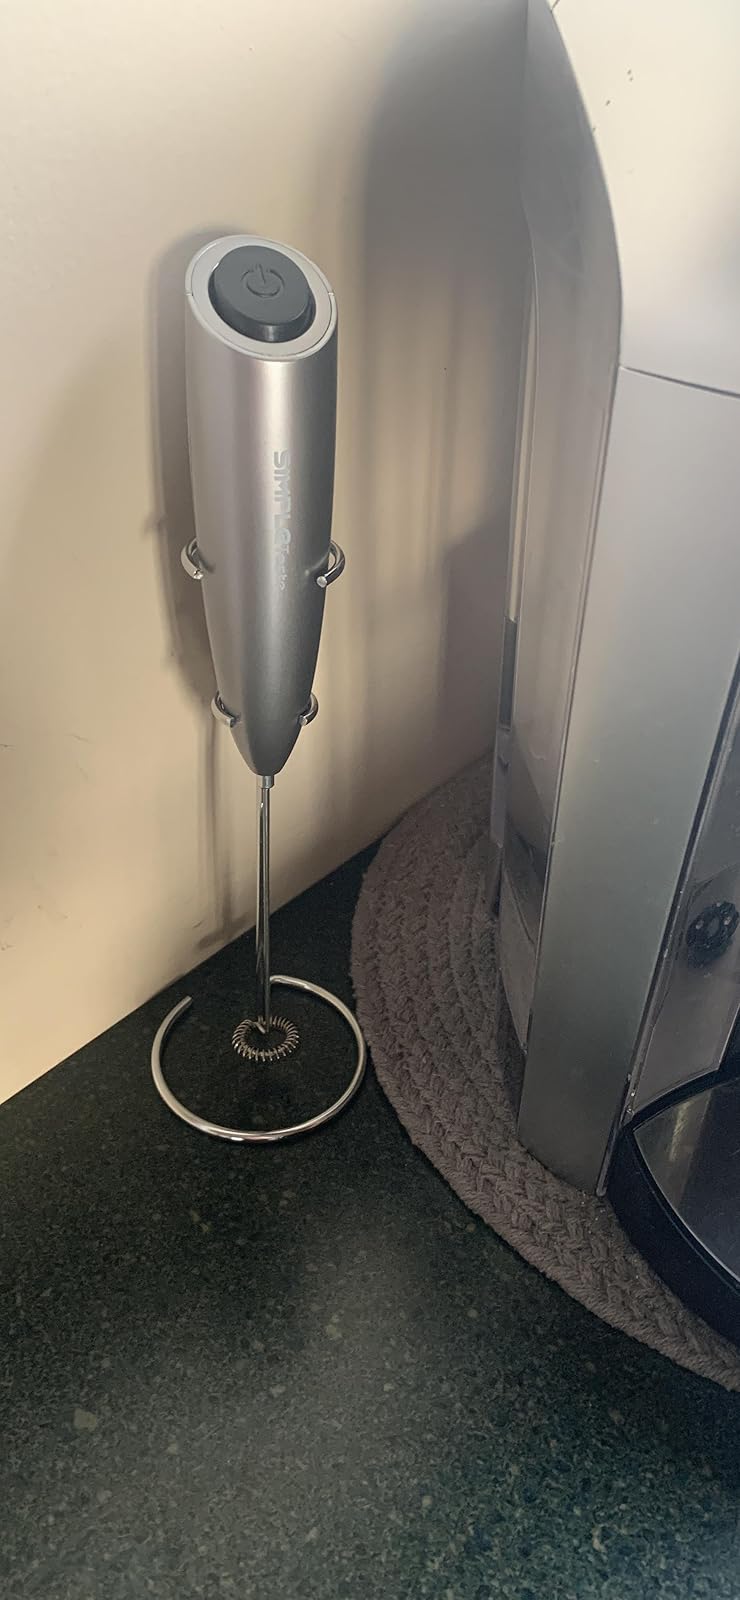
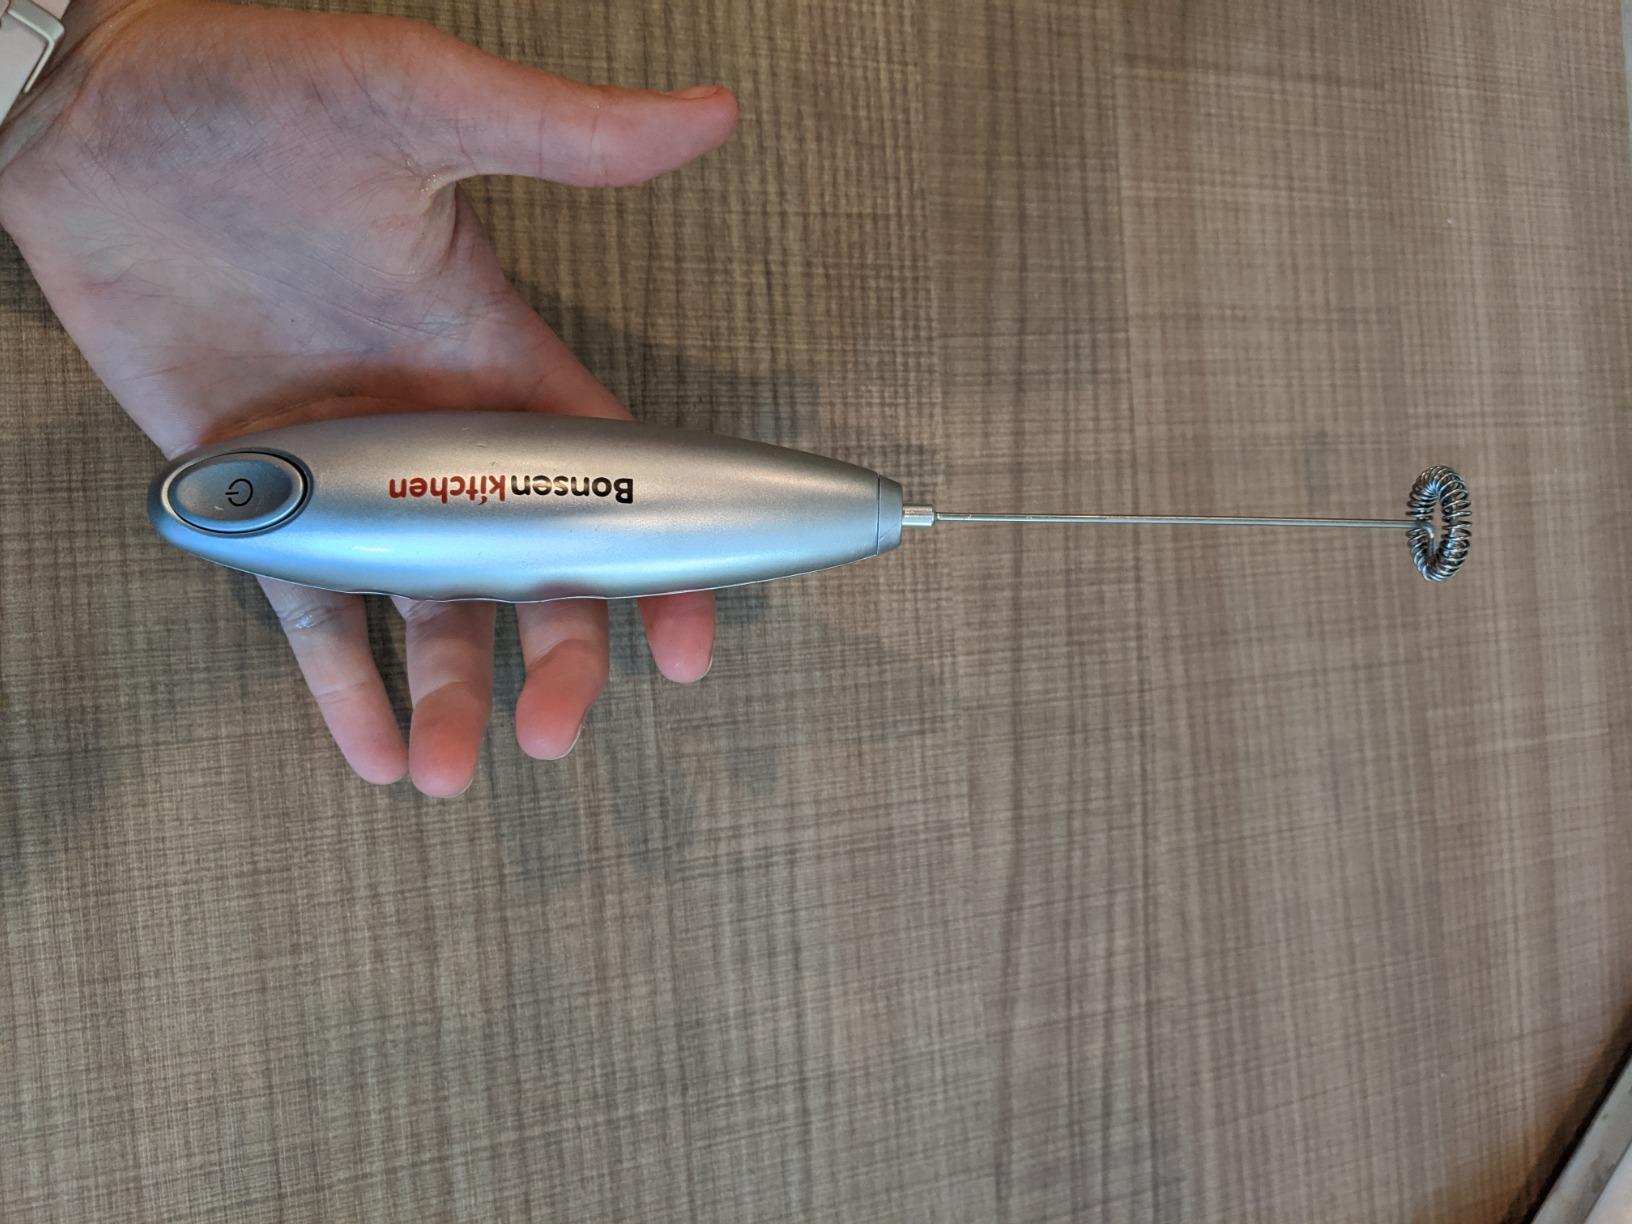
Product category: items_mixer
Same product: no